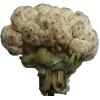
Label: Cauliflower 1